Answer in natural language. Consider the 3D positions of the objects in the scene and not just the 2D positions in the image. Is the centerpoint of  dark blue modern sofa (marked A) at a higher height than black modern high-back chair (marked B)? Choose between the following options: no or yes
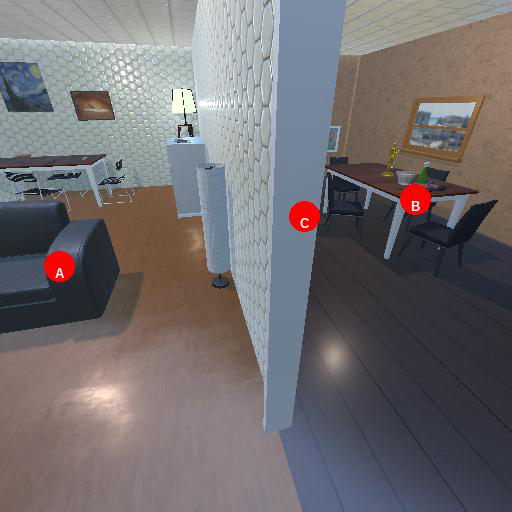
<answer>no</answer>